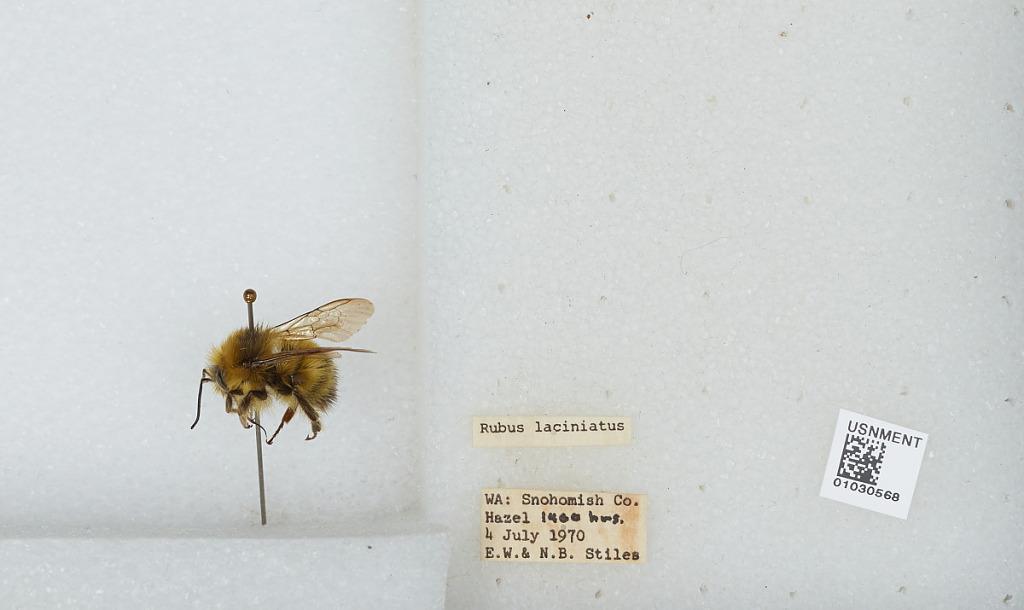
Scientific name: Bombus (Pyrobombus) sitkensis Nylander
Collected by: E. Stiles & N. Stiles
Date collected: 1970-7-4
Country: United States
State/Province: Washington
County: Snohomish
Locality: Hazel
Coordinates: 48.2772, -121.809